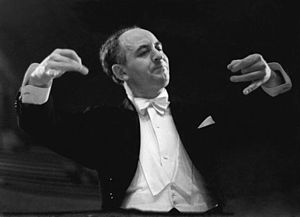
Rudolf Barshai
Rudolf Barshai var en russisk dirigent og bratschist.